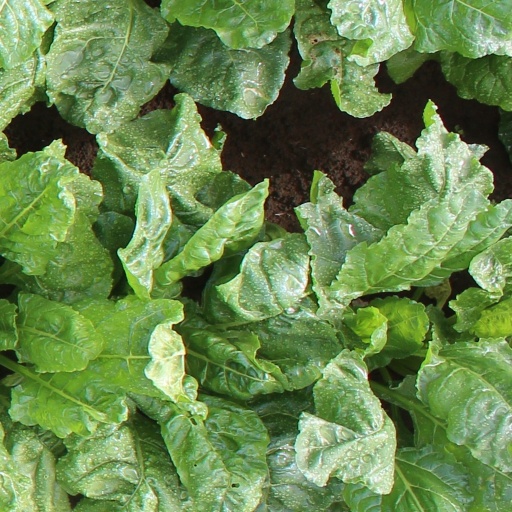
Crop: sugar beet